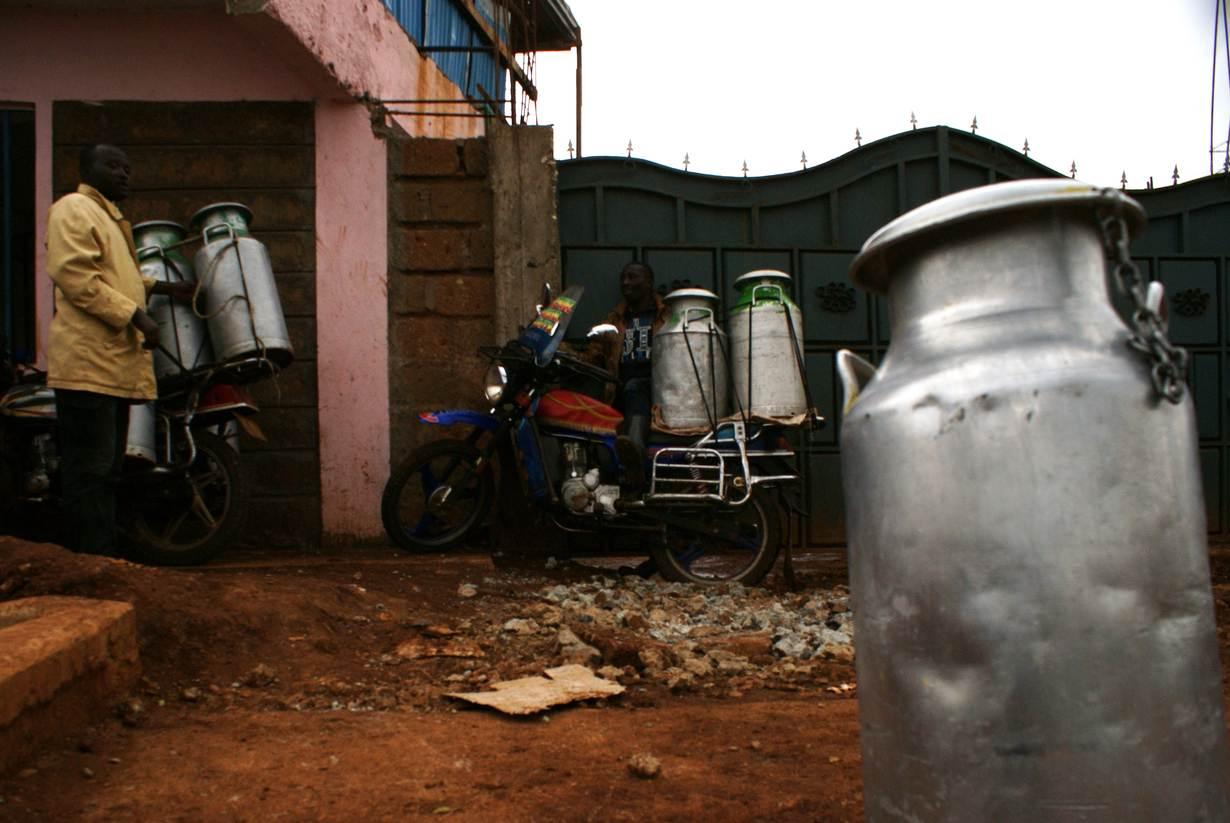
Huko. Naona pikipiki iliyofungiwa mitungi ya kubeba maziwa. na [cs]nduthi[cs] inatumika kusanya maziwa kutoka sehemu tofauti tofauti na ipeleke mahali wanaenda kuchamshwa na ipoeshwe ili iwekwe kwa makaratasi ili ziweze kuuziwa watu tofauti.